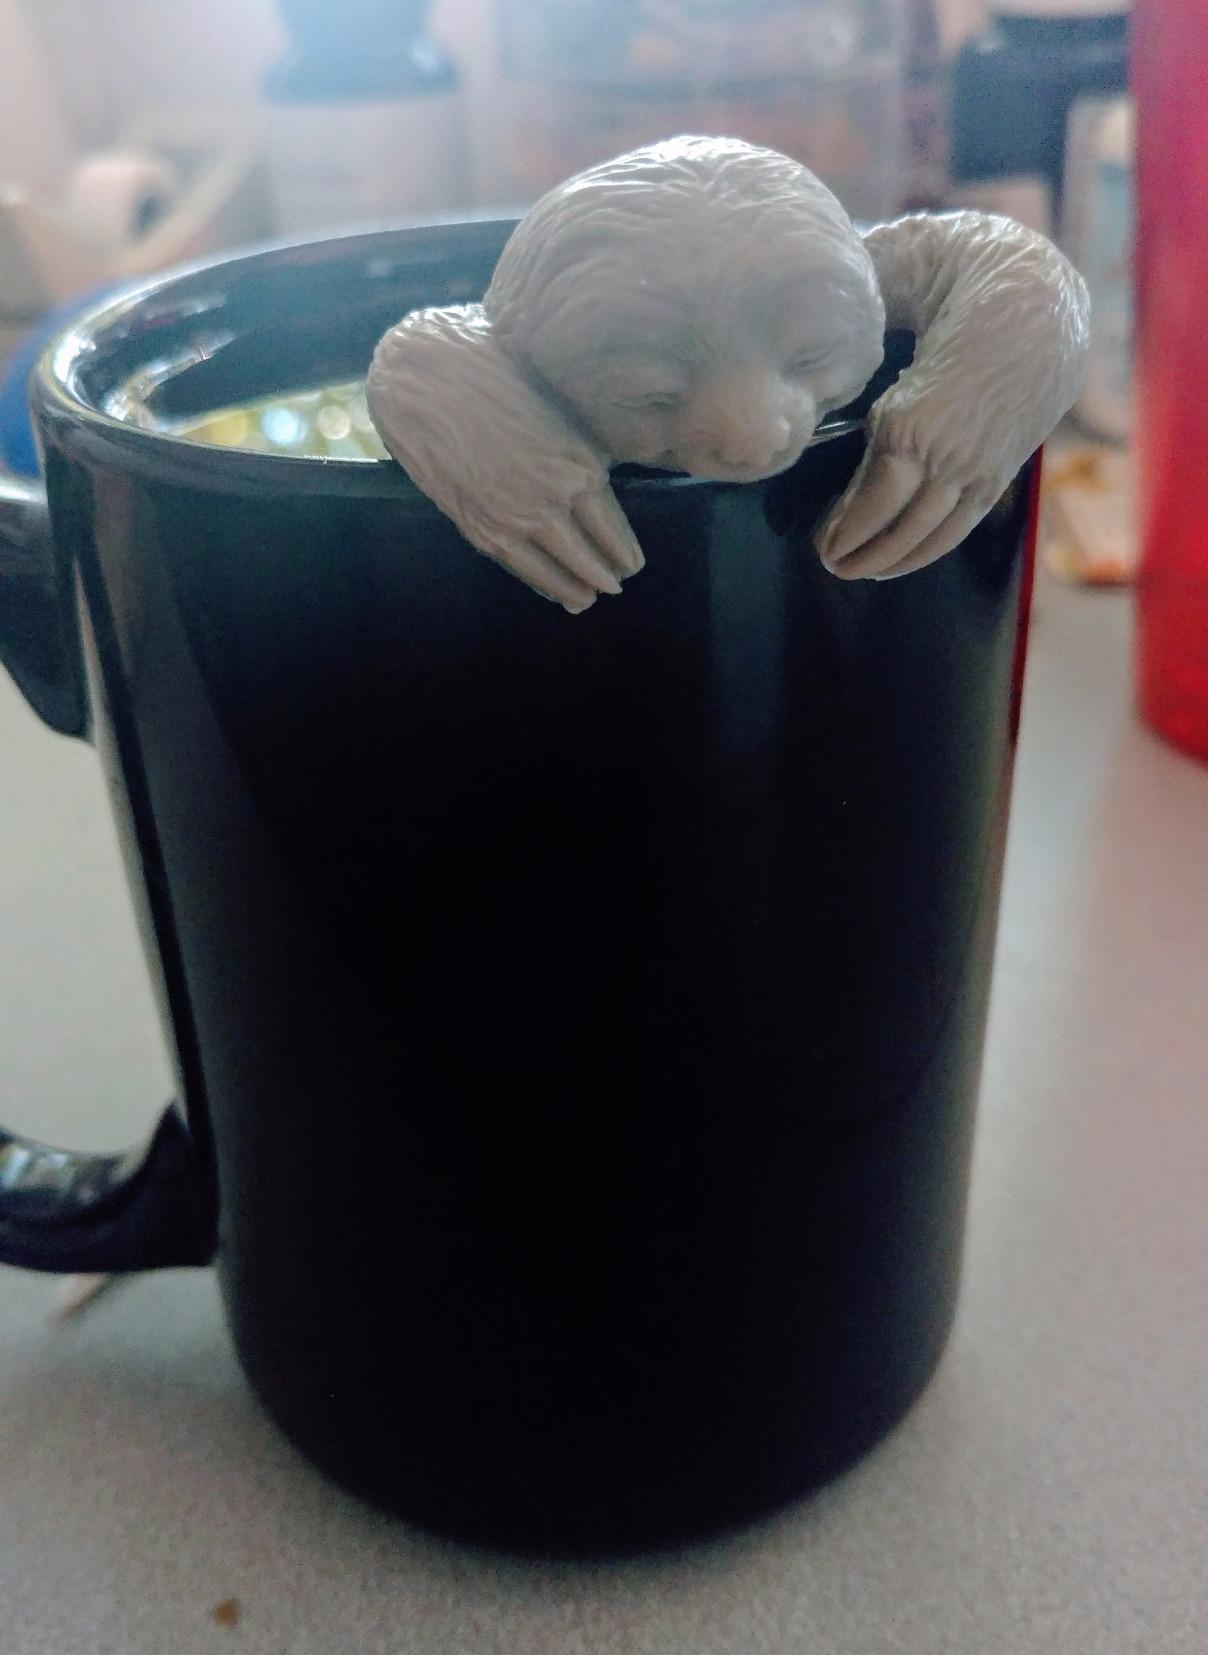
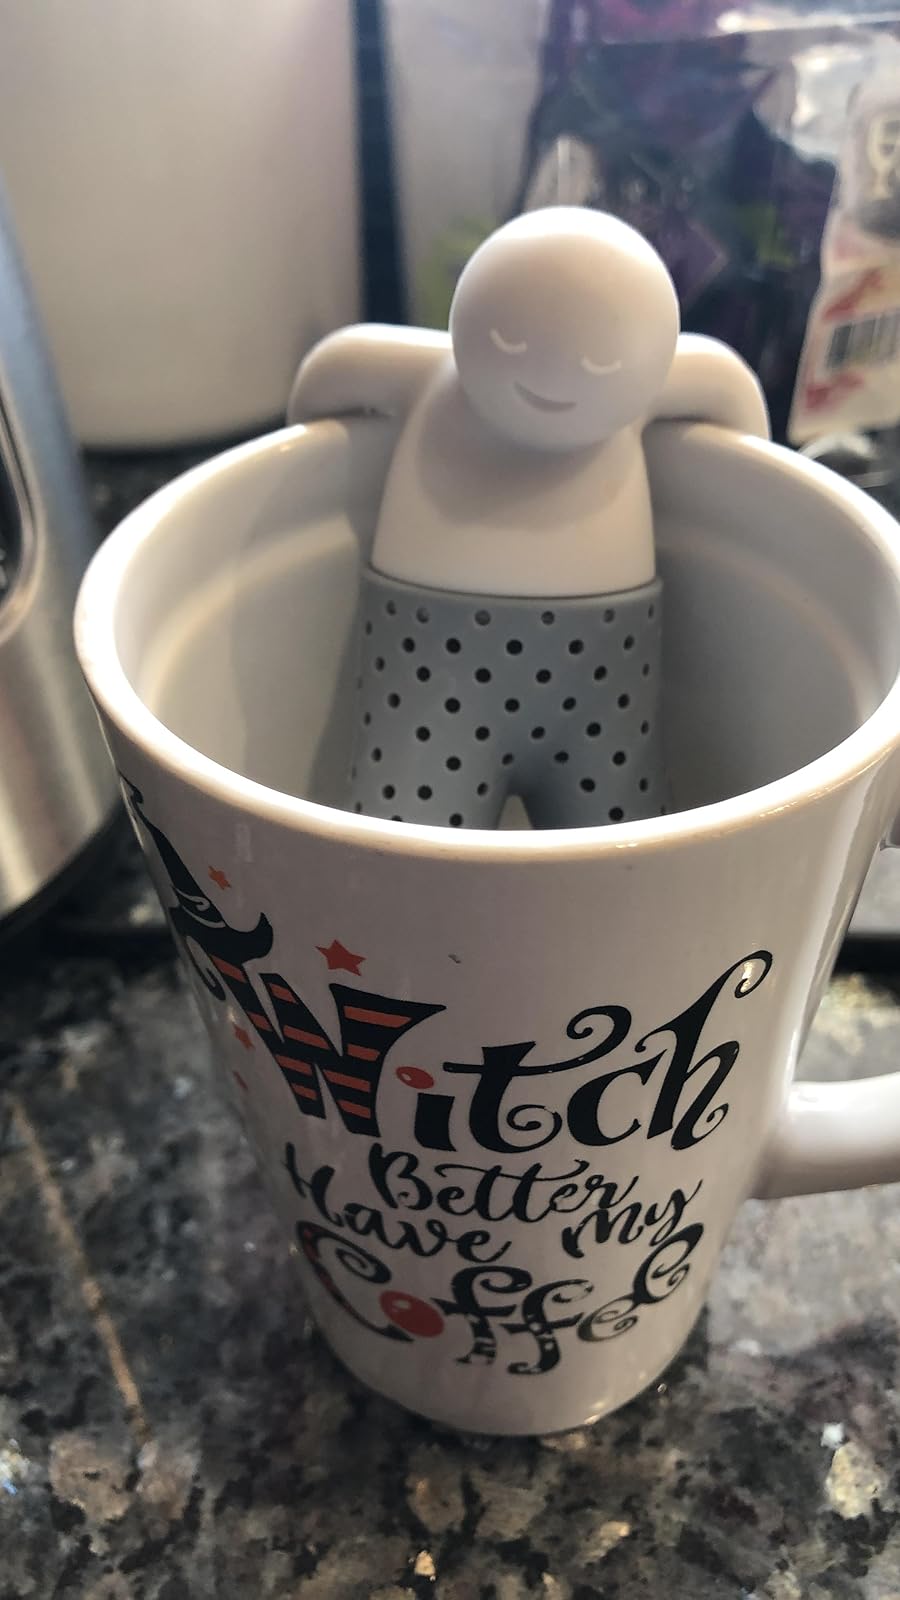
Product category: items_tea
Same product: no